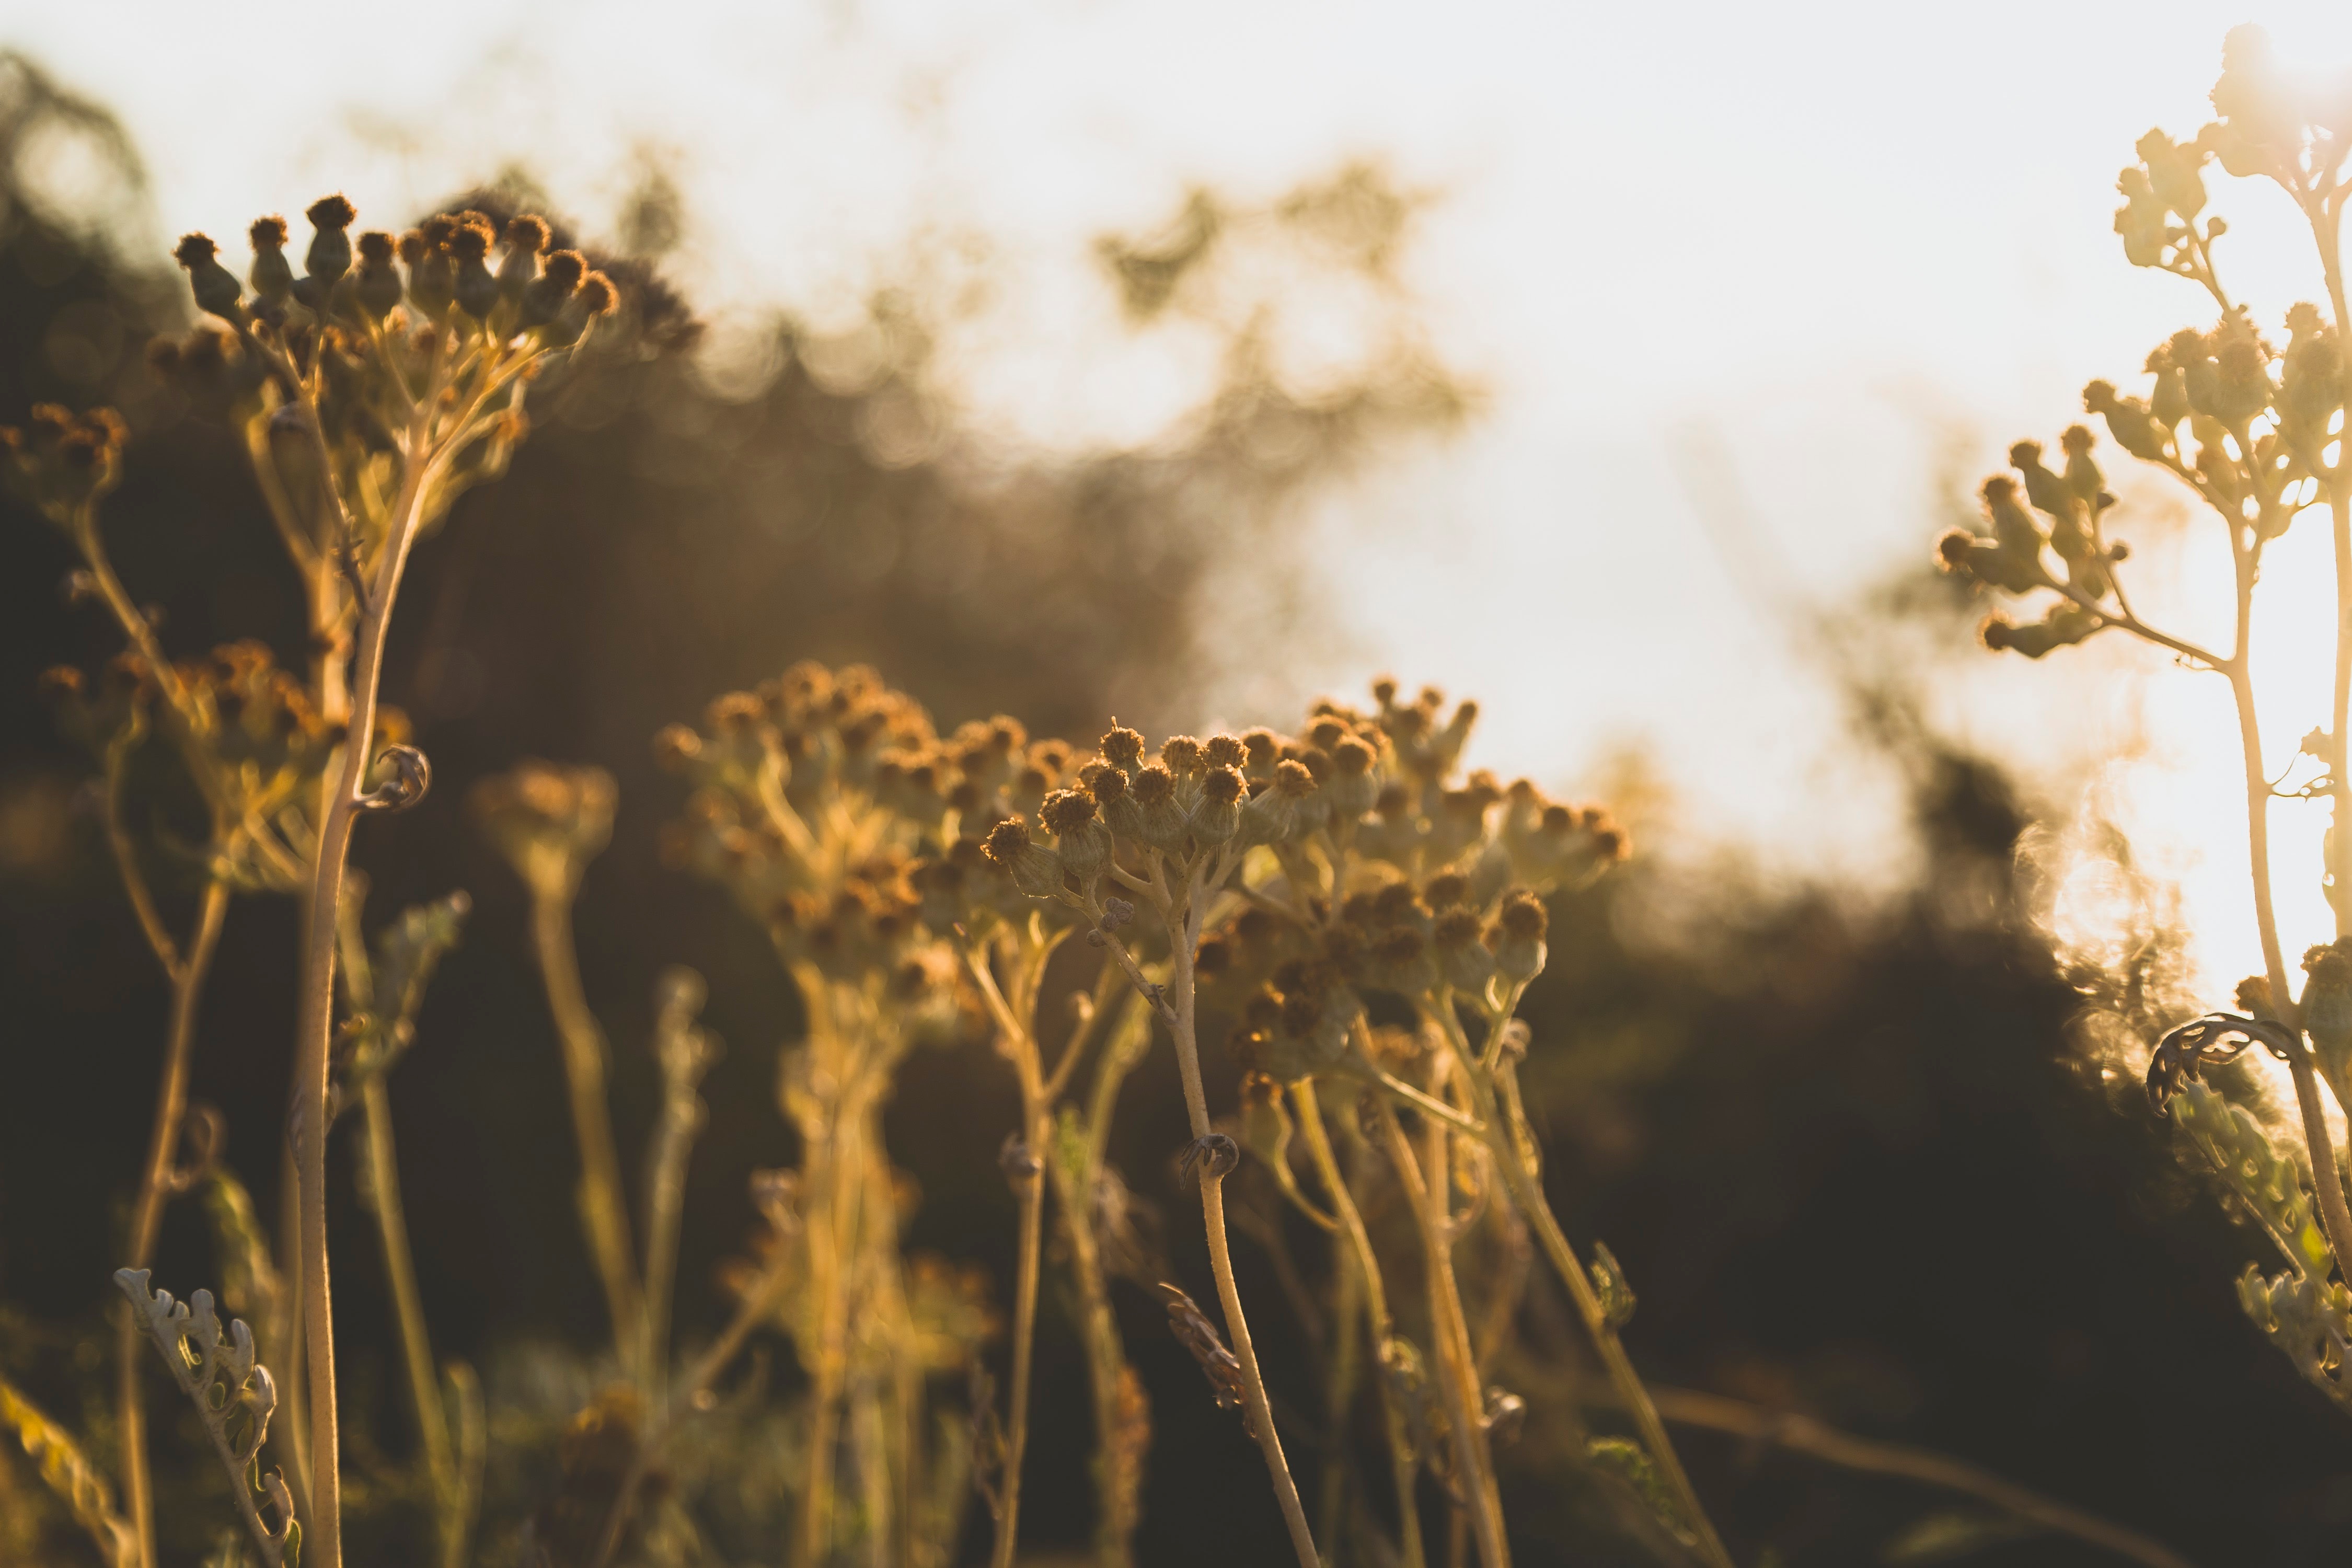
tree, nature, grass, branch, cloud, plant, sky, sunset, field, sunlight, morning, leaf, flower, crop, autumn, agriculture, season, grass family, woody plant